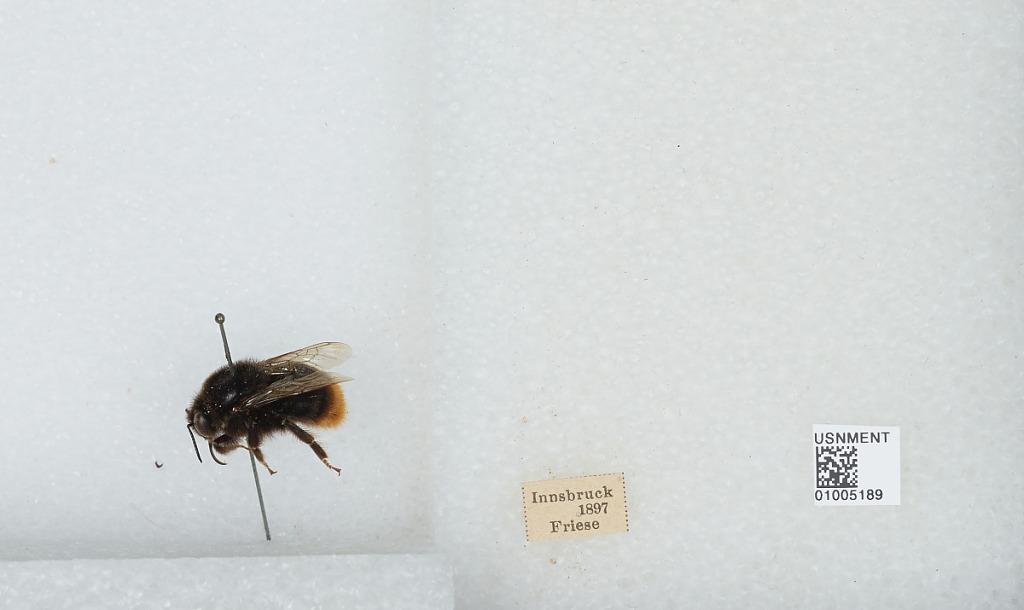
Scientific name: Bombus (Confusibombus) confusus (Schenck)
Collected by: Friese
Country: Austria
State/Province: Tyrol
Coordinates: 47.2686, 11.3933